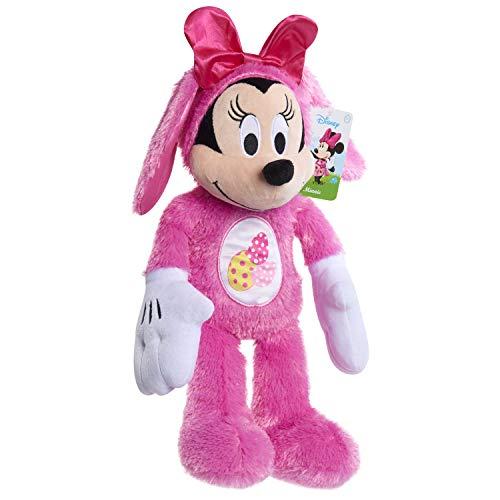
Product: Disney Easter Bunny 19" Large Plush - Minnie
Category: Toys & Games | Stuffed Animals & Plush Toys
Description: These sweet Disney Easter bunny large plush friends are ready to celebrate with you Mickey Mouse and Minnie Mouse come dressed in Super soft bunny costumes decorated with an adorable Easter egg design on their cute bunny tummies.
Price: $12.97
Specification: ProductDimensions:7x7x17inches|ItemWeight:10.4ounces|ShippingWeight:10.4ounces(Viewshippingratesandpolicies)|ASIN:B07FNJL985|Itemmodelnumber:36646|Manufacturerrecommendedage:3-10months